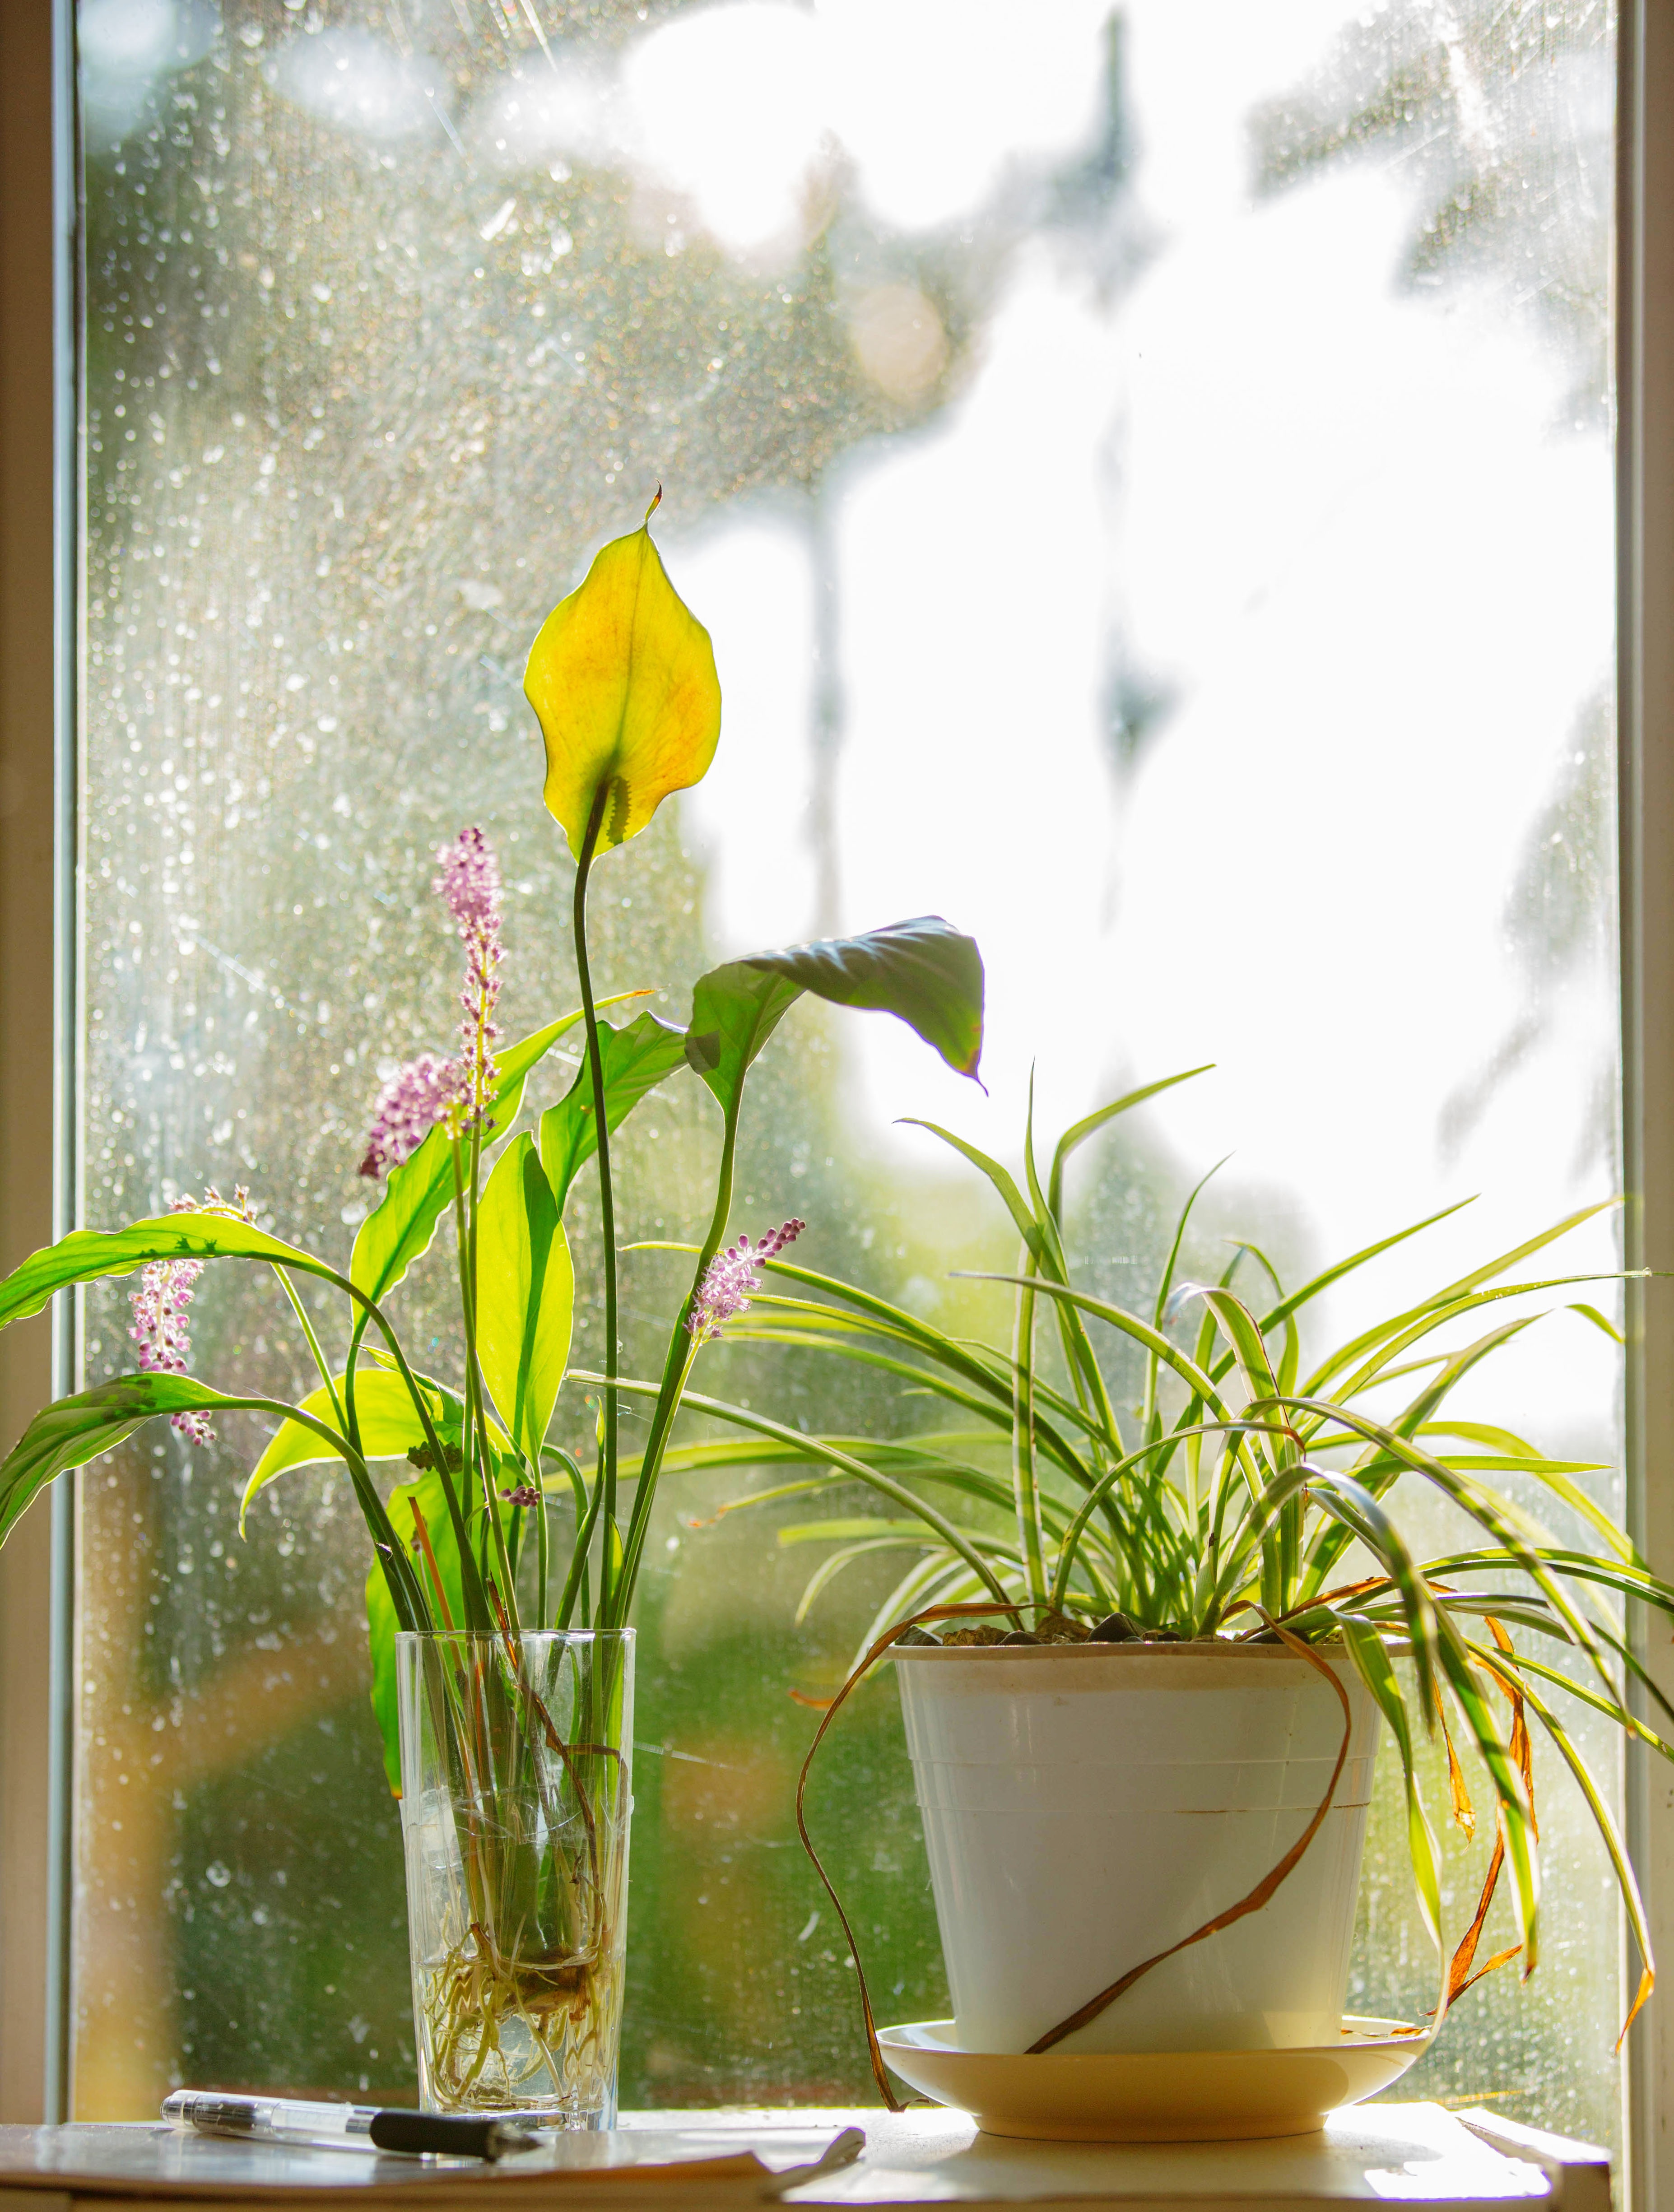
branch, plant, sun, flower, window, glass, yellow, lighting, flora, orchid, interior design, wok, floristry, floral design, grass family, flower arranging